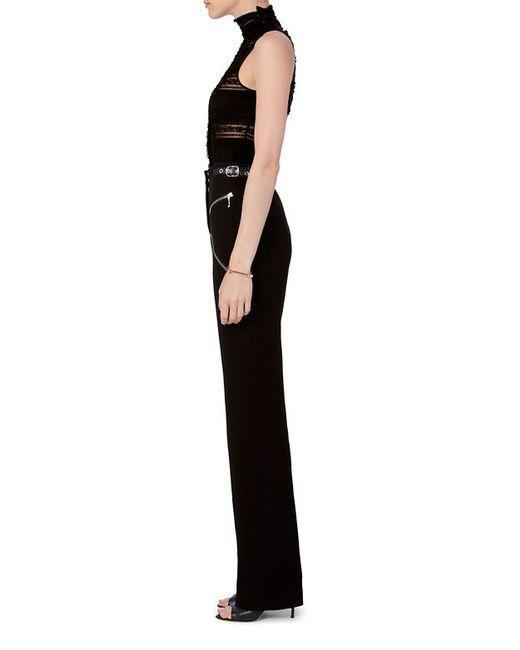
Schwarzes Slim Fit Top mit Leggings für Damen